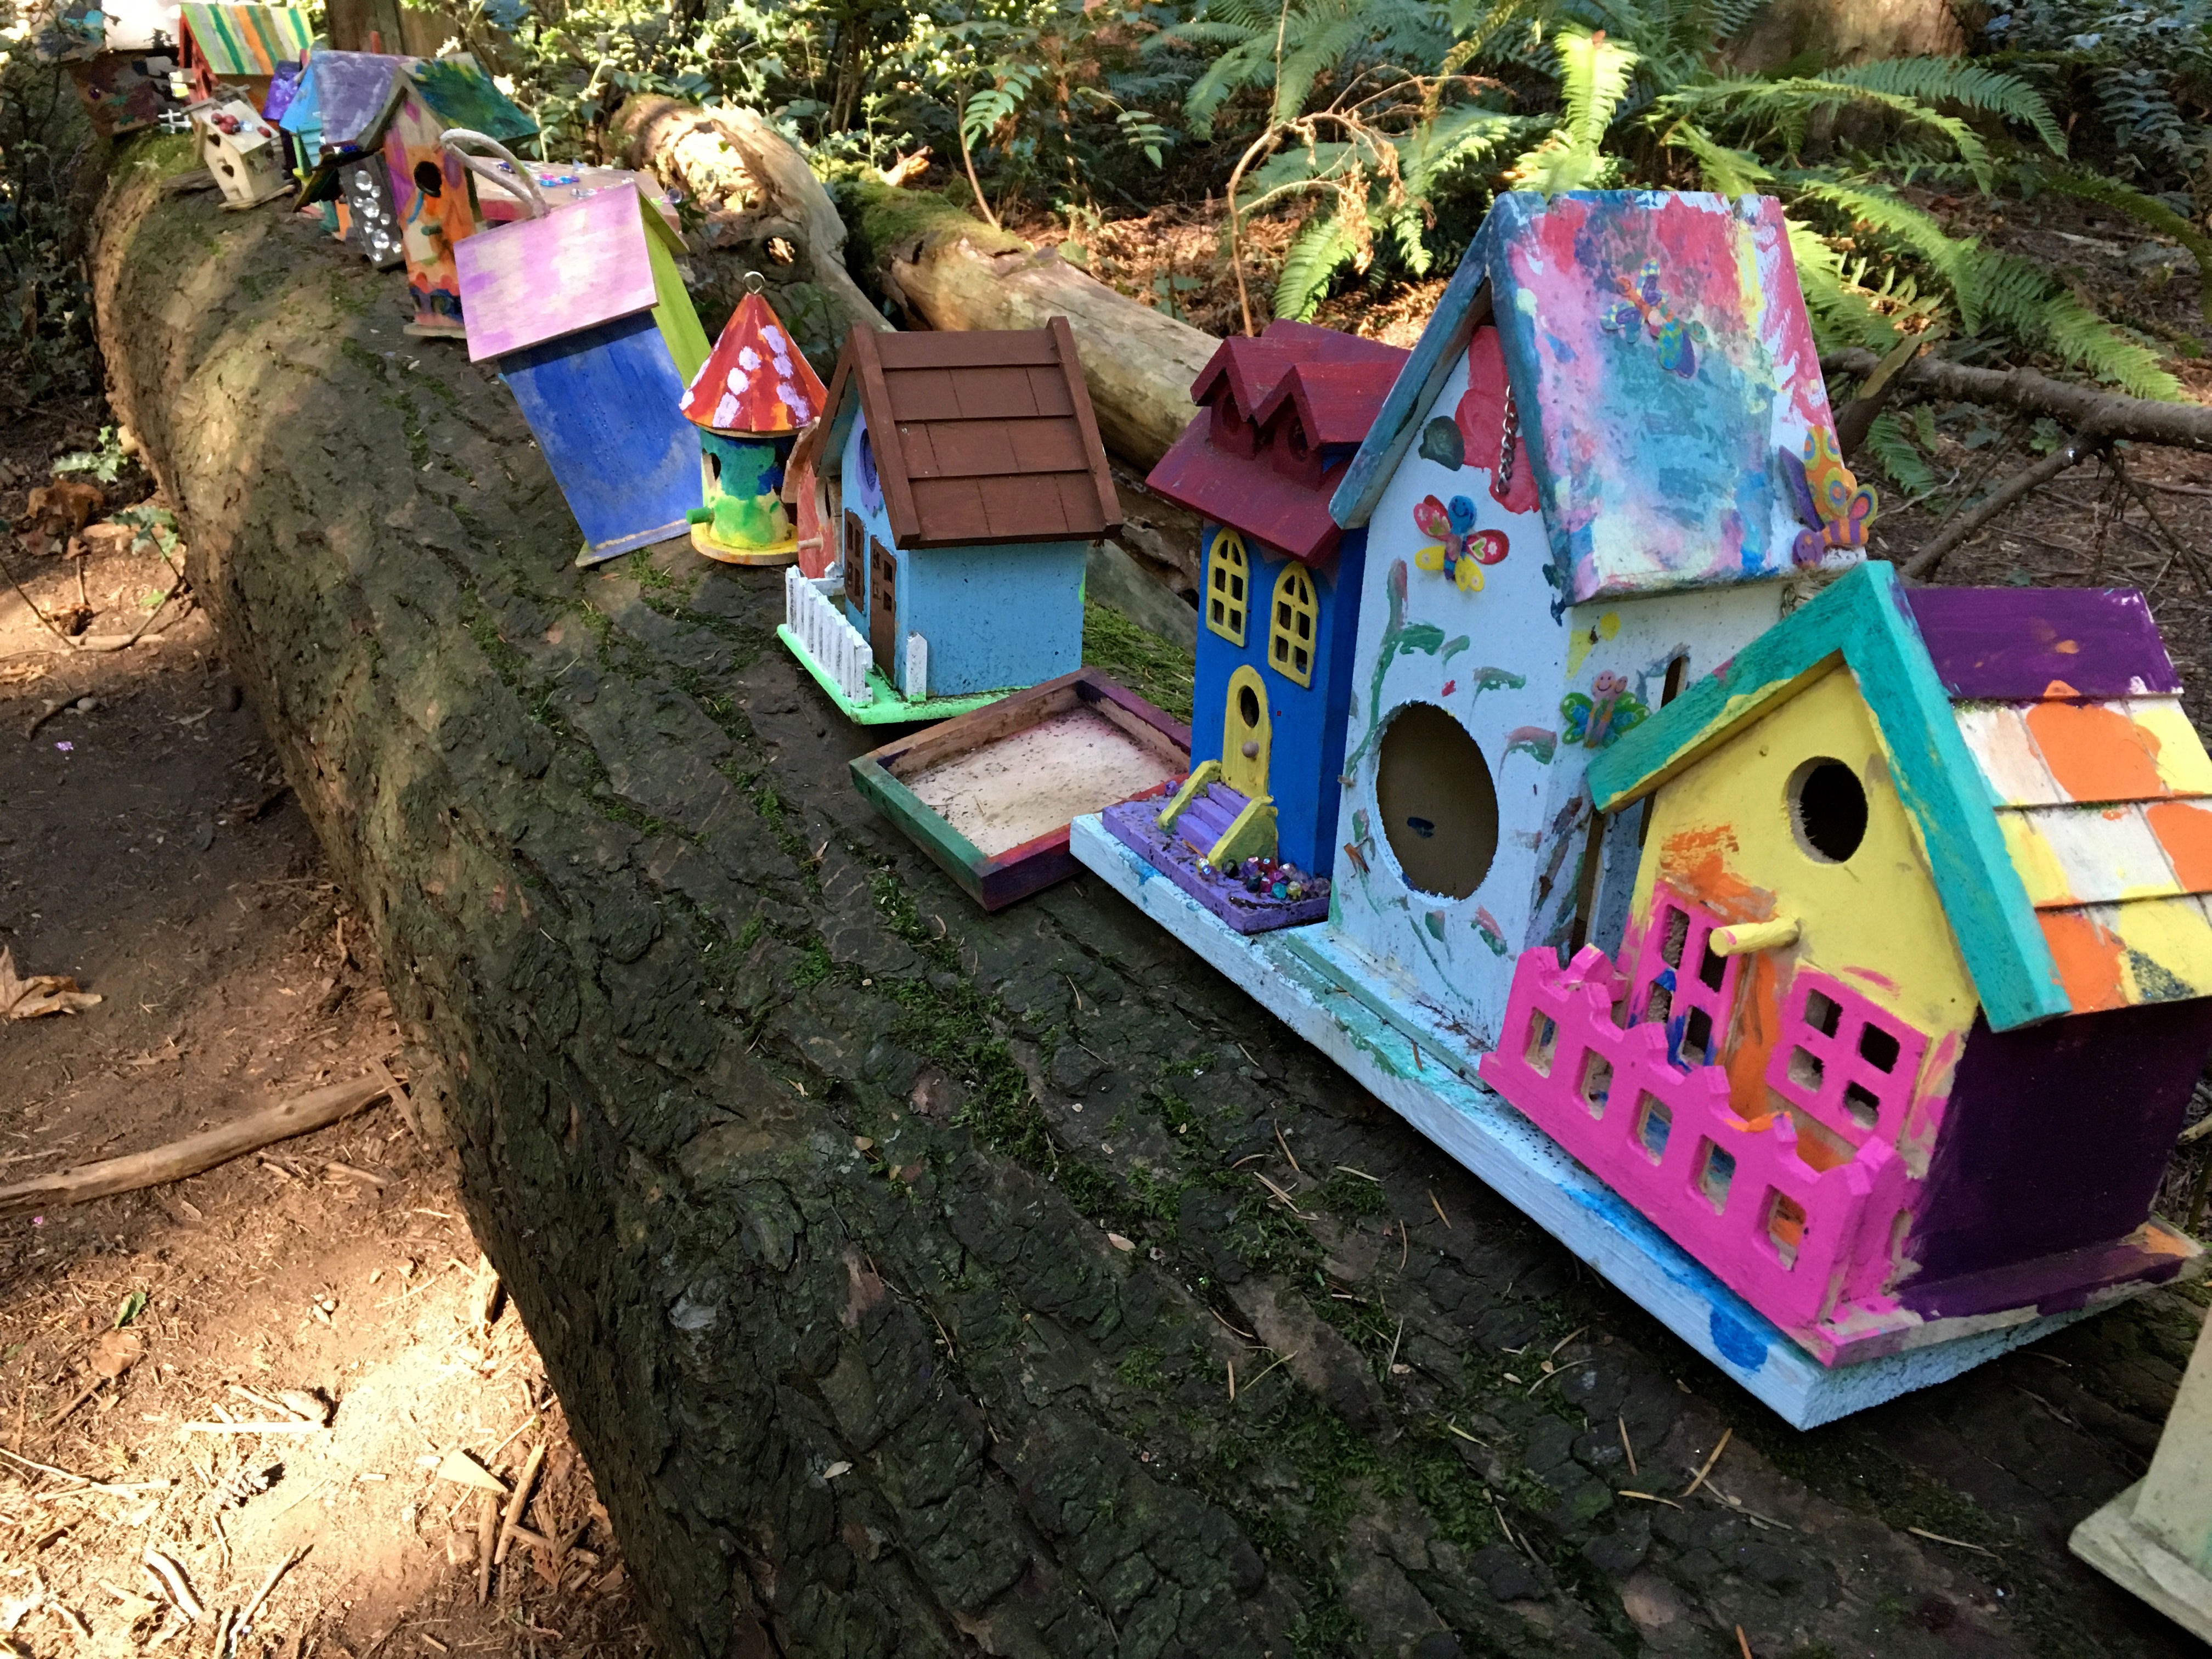
play, playground, outdoor play equipment